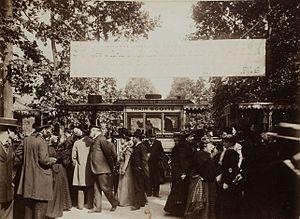
[Collection Jules Beau. Photographie sportive]
Un omnibus est, historiquement, un véhicule à traction hippomobile assurant un service de transport public régulier. Le terme a donné ses dérivés : autobus et bus.
Buffaud & Robatel était une entreprise lyonnaise de construction d'engins moteurs à vapeur et air comprimé. Elle est issue de l'entreprise Buffaud Frères qui fut fondée en 1830.